Werner Ingold

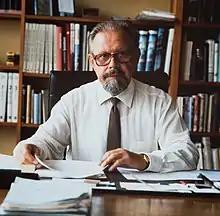
Portrait of Werner Ingold

Werner Ingold (20 February 1919 – 24 June 1995) was a Swiss chemist and entrepreneur. He was a pioneer in the field of chemical microanalysis, in particular in the development of glass-based, highly resistive pH electrodes. In 1948, he founded the Dr. W. Ingold AG, producing and selling sensors for process analytical applications. He developed the company to a mid-size international business organization and sold it in 1986 to Ciba Geigy. In 1966, Werner Ingold became an Active Life Member of The New York Academy of Sciences.